Southern Kaduna

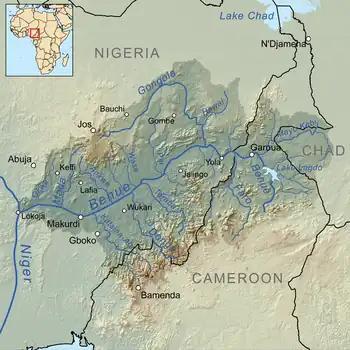
Map showing the rivers Gongola, Hawal, and other tributary rivers of the Benue

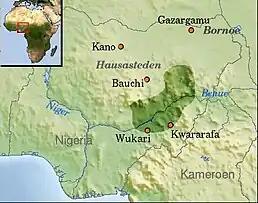
Kwararafa within the Benue Basin

According to J.B. Webster (1976, 1993), the Kwararafa confederacy was said to have undergone four phases in its history. The first phase started at Santolo, on the Hadejia River's southern banks at about AD 1000. An account from Katsina recalled Kwararafa waging a war with Korau, its king, in 1260. Kwararafa's capital was later moved north of the confluence of the Gongola-Hawal rivers precisely at Tagara, about the year 1380. Kwararafa was said to have been forced to pay 200 slaves to Kano under King Yaji (r. 1349 - 1385) and Kanageji (r. 1390 - 1410). Likewise, Queen Amina of Zazzau was said to have conquered all the towns [south of Kano] as far as Nupe and Kworarafa and both kings paid tributes to her with Nupe giving 40 eunuchs and 10,000 kolas annually for 34 years. The "Kano Chronicle", testified by its English translator, H.R. Palmer, to be 'roughly accurate' in comparison with the "Bornu Chronicles" translated by Dr. Barth, presented her as a ruler who reigned at the same period Dauda Bakon Damisa (1421 - 1438) reigned in Kano as . Kwararafa's defeat by the Bornu Empire (c. 1462 - 1495) will render her inactive for many years, with her capital moved to Byepi (Apa), south of the Benue River.